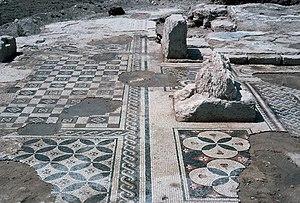
Ar Ramtha, également connue sous le nom d'Al-Ramtha est une ville de l'extrême nord-ouest de la Jordanie, située près de la frontière syrienne. Rattachée administrativement au gouvernorat d'Irbid, elle a une population de 120 365 habitants.